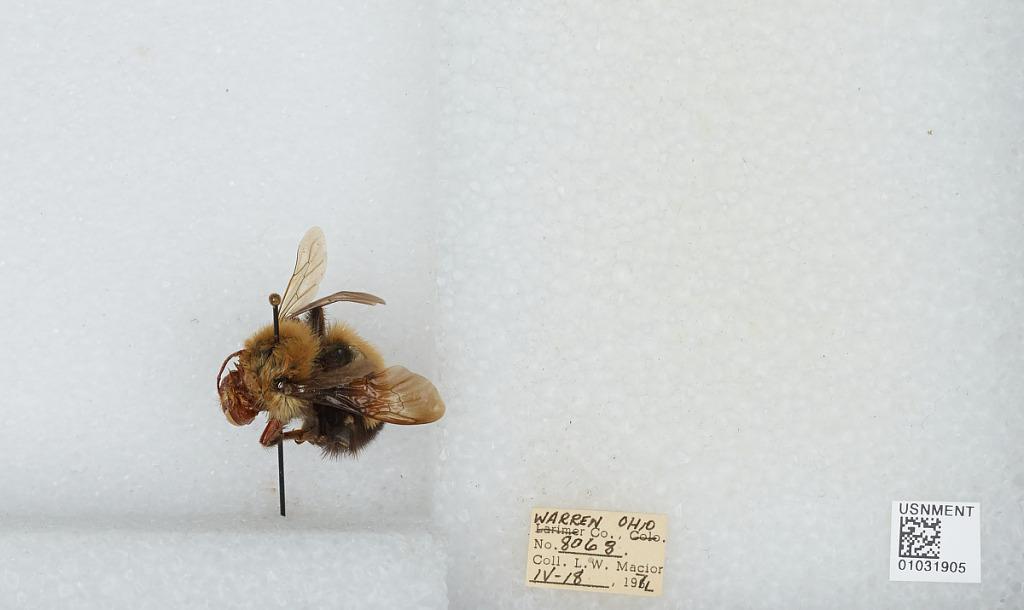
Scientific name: Bombus (Pyrobombus) perplexus Cresson
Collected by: L. Macior
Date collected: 1971-4-18
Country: United States
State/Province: Ohio
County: Warren
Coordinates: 39.4242, -84.1856